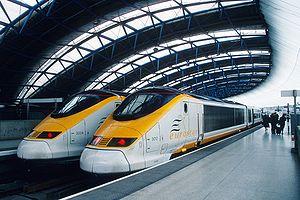
La gare de Londres-Waterloo est l'une des principales gares de voyageurs de Londres, baptisée en l'honneur de la victoire lors de la bataille de Waterloo qui vit la défaite définitive de Napoléon Bonaparte.
La liste qui suit est une liste de trains à grande vitesse limitée aux rames roulantes conventionnelles qui ont été, sont ou seront en service commercial sous peu.